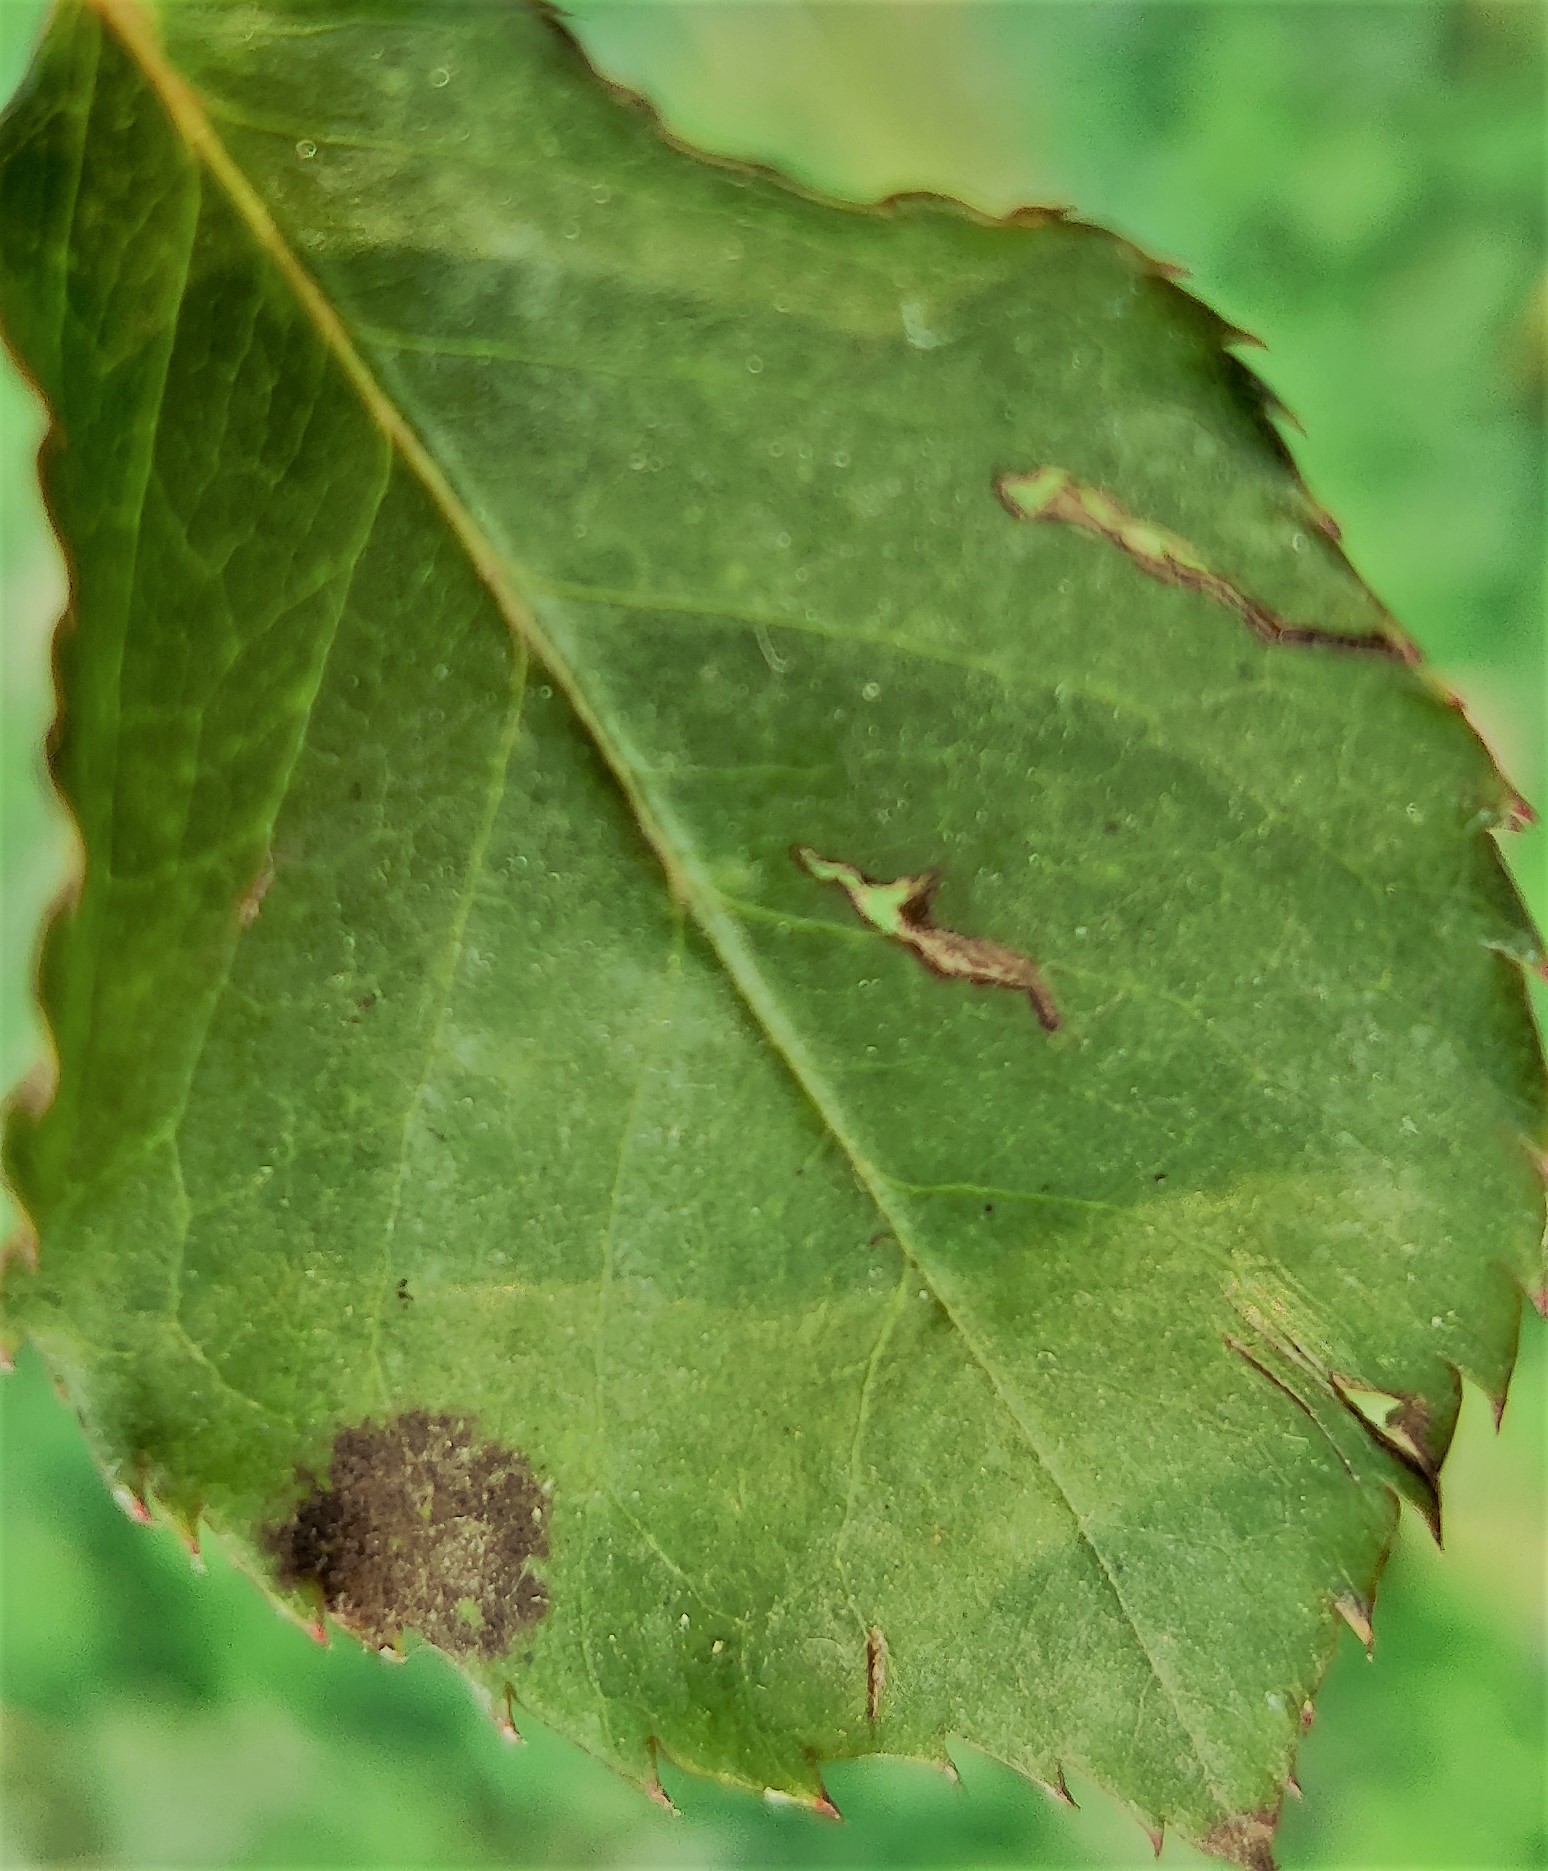
Label: Black Spot